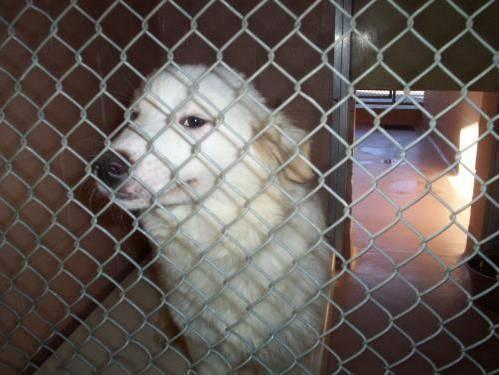
dog